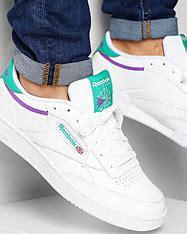
Brand: Reebok
Model: Club C 85 Mu